Encausse-les-Thermes

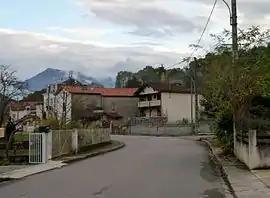
A view within Encausse-les-Thermes

Encausse-les-Thermes is a commune in the Haute-Garonne department in southwestern France.